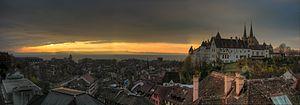
Panorama du lever du soleil sur la ville et le château de Neuchâtel
Neuchâtel est une ville de Suisse, chef-lieu du canton de Neuchâtel et de l'ancien district de Neuchâtel. Située dans la région Littoral au bord du lac de Neuchâtel, sur le flanc sud du massif du Jura, elle fait face à la chaîne des Alpes.
Le château de Neuchâtel est situé sur un éperon rocheux au centre de la ville de Neuchâtel, chef-lieu du canton du même nom, en Suisse. Il jouxte la collégiale et surplombe la ville. On y accède depuis le centre-ville par la rue du Château.